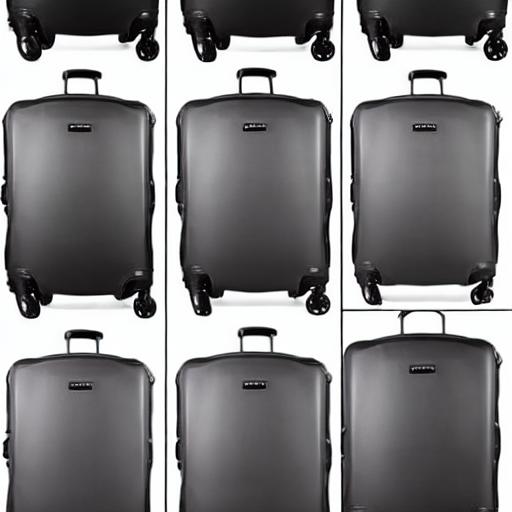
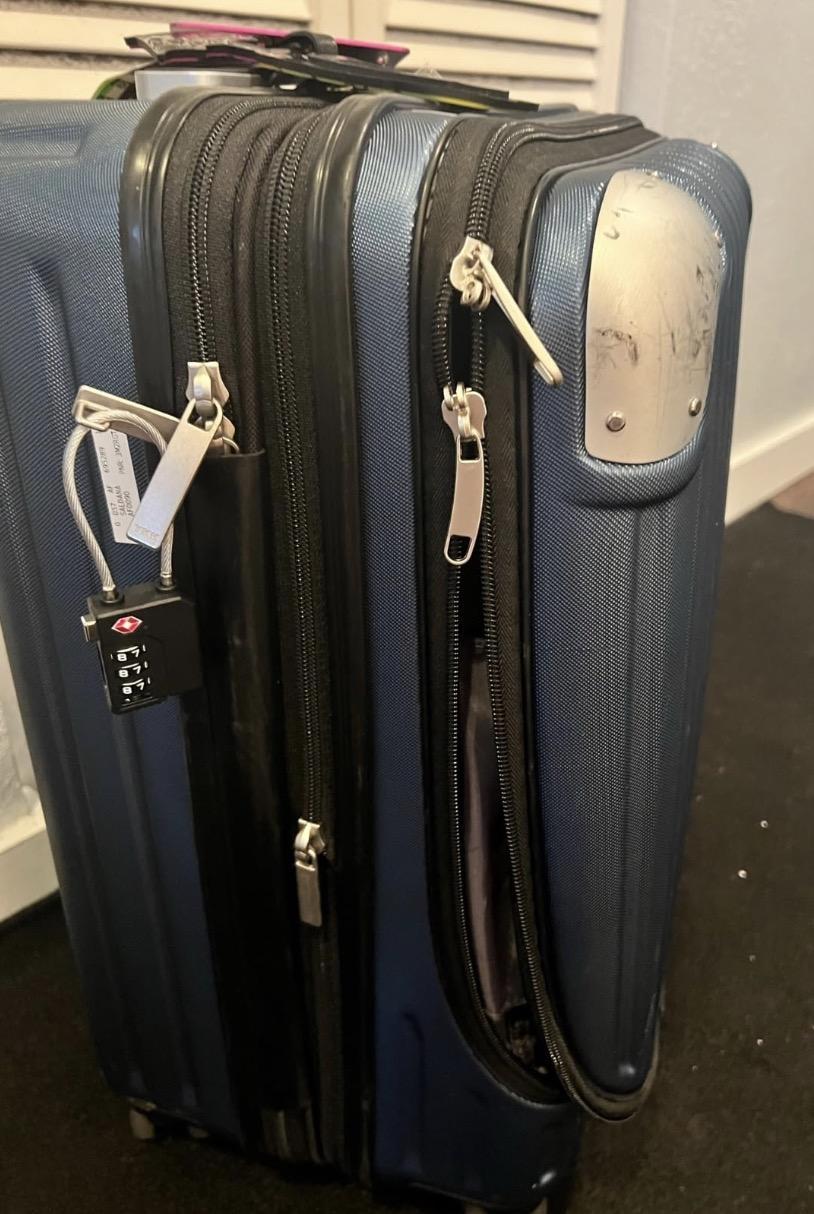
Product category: items_tea
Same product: no